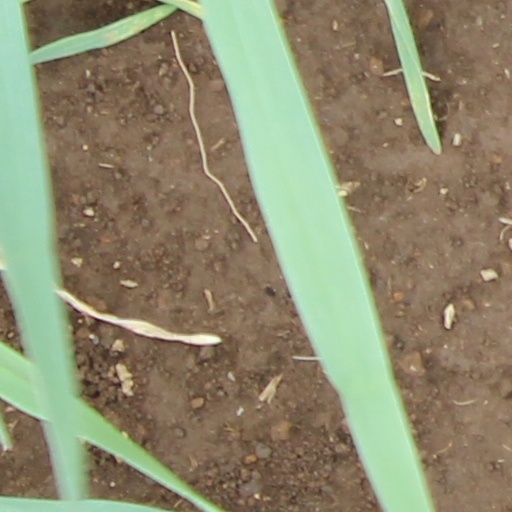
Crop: wheat